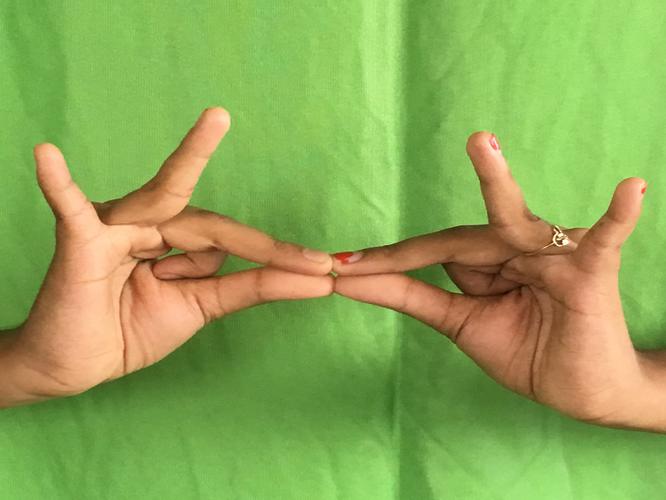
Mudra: Sakata
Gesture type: double_hand